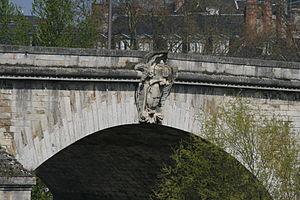
Cartouche royal, sculpté par Christophe-Gabriel Allegrain, Pont George V, Orléans, Loiret, France
Le pont d'Orléans, dénommé pont Royal, puis pont National et, au cours de la Première Guerre mondiale, pont George-V, en l'honneur du roi d'Angleterre George V, est un pont voûté en maçonnerie franchissant la Loire à Orléans dans le département du Loiret en France. Il est situé à 1,2 km en aval du pont René-Thinat et 700 mètres en amont du pont Maréchal-Joffre, dans l'axe de la rue Royale sur la rive droite et de l'avenue Dauphine sur la rive gauche.